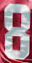
Number: 8